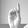
ASL letter: D